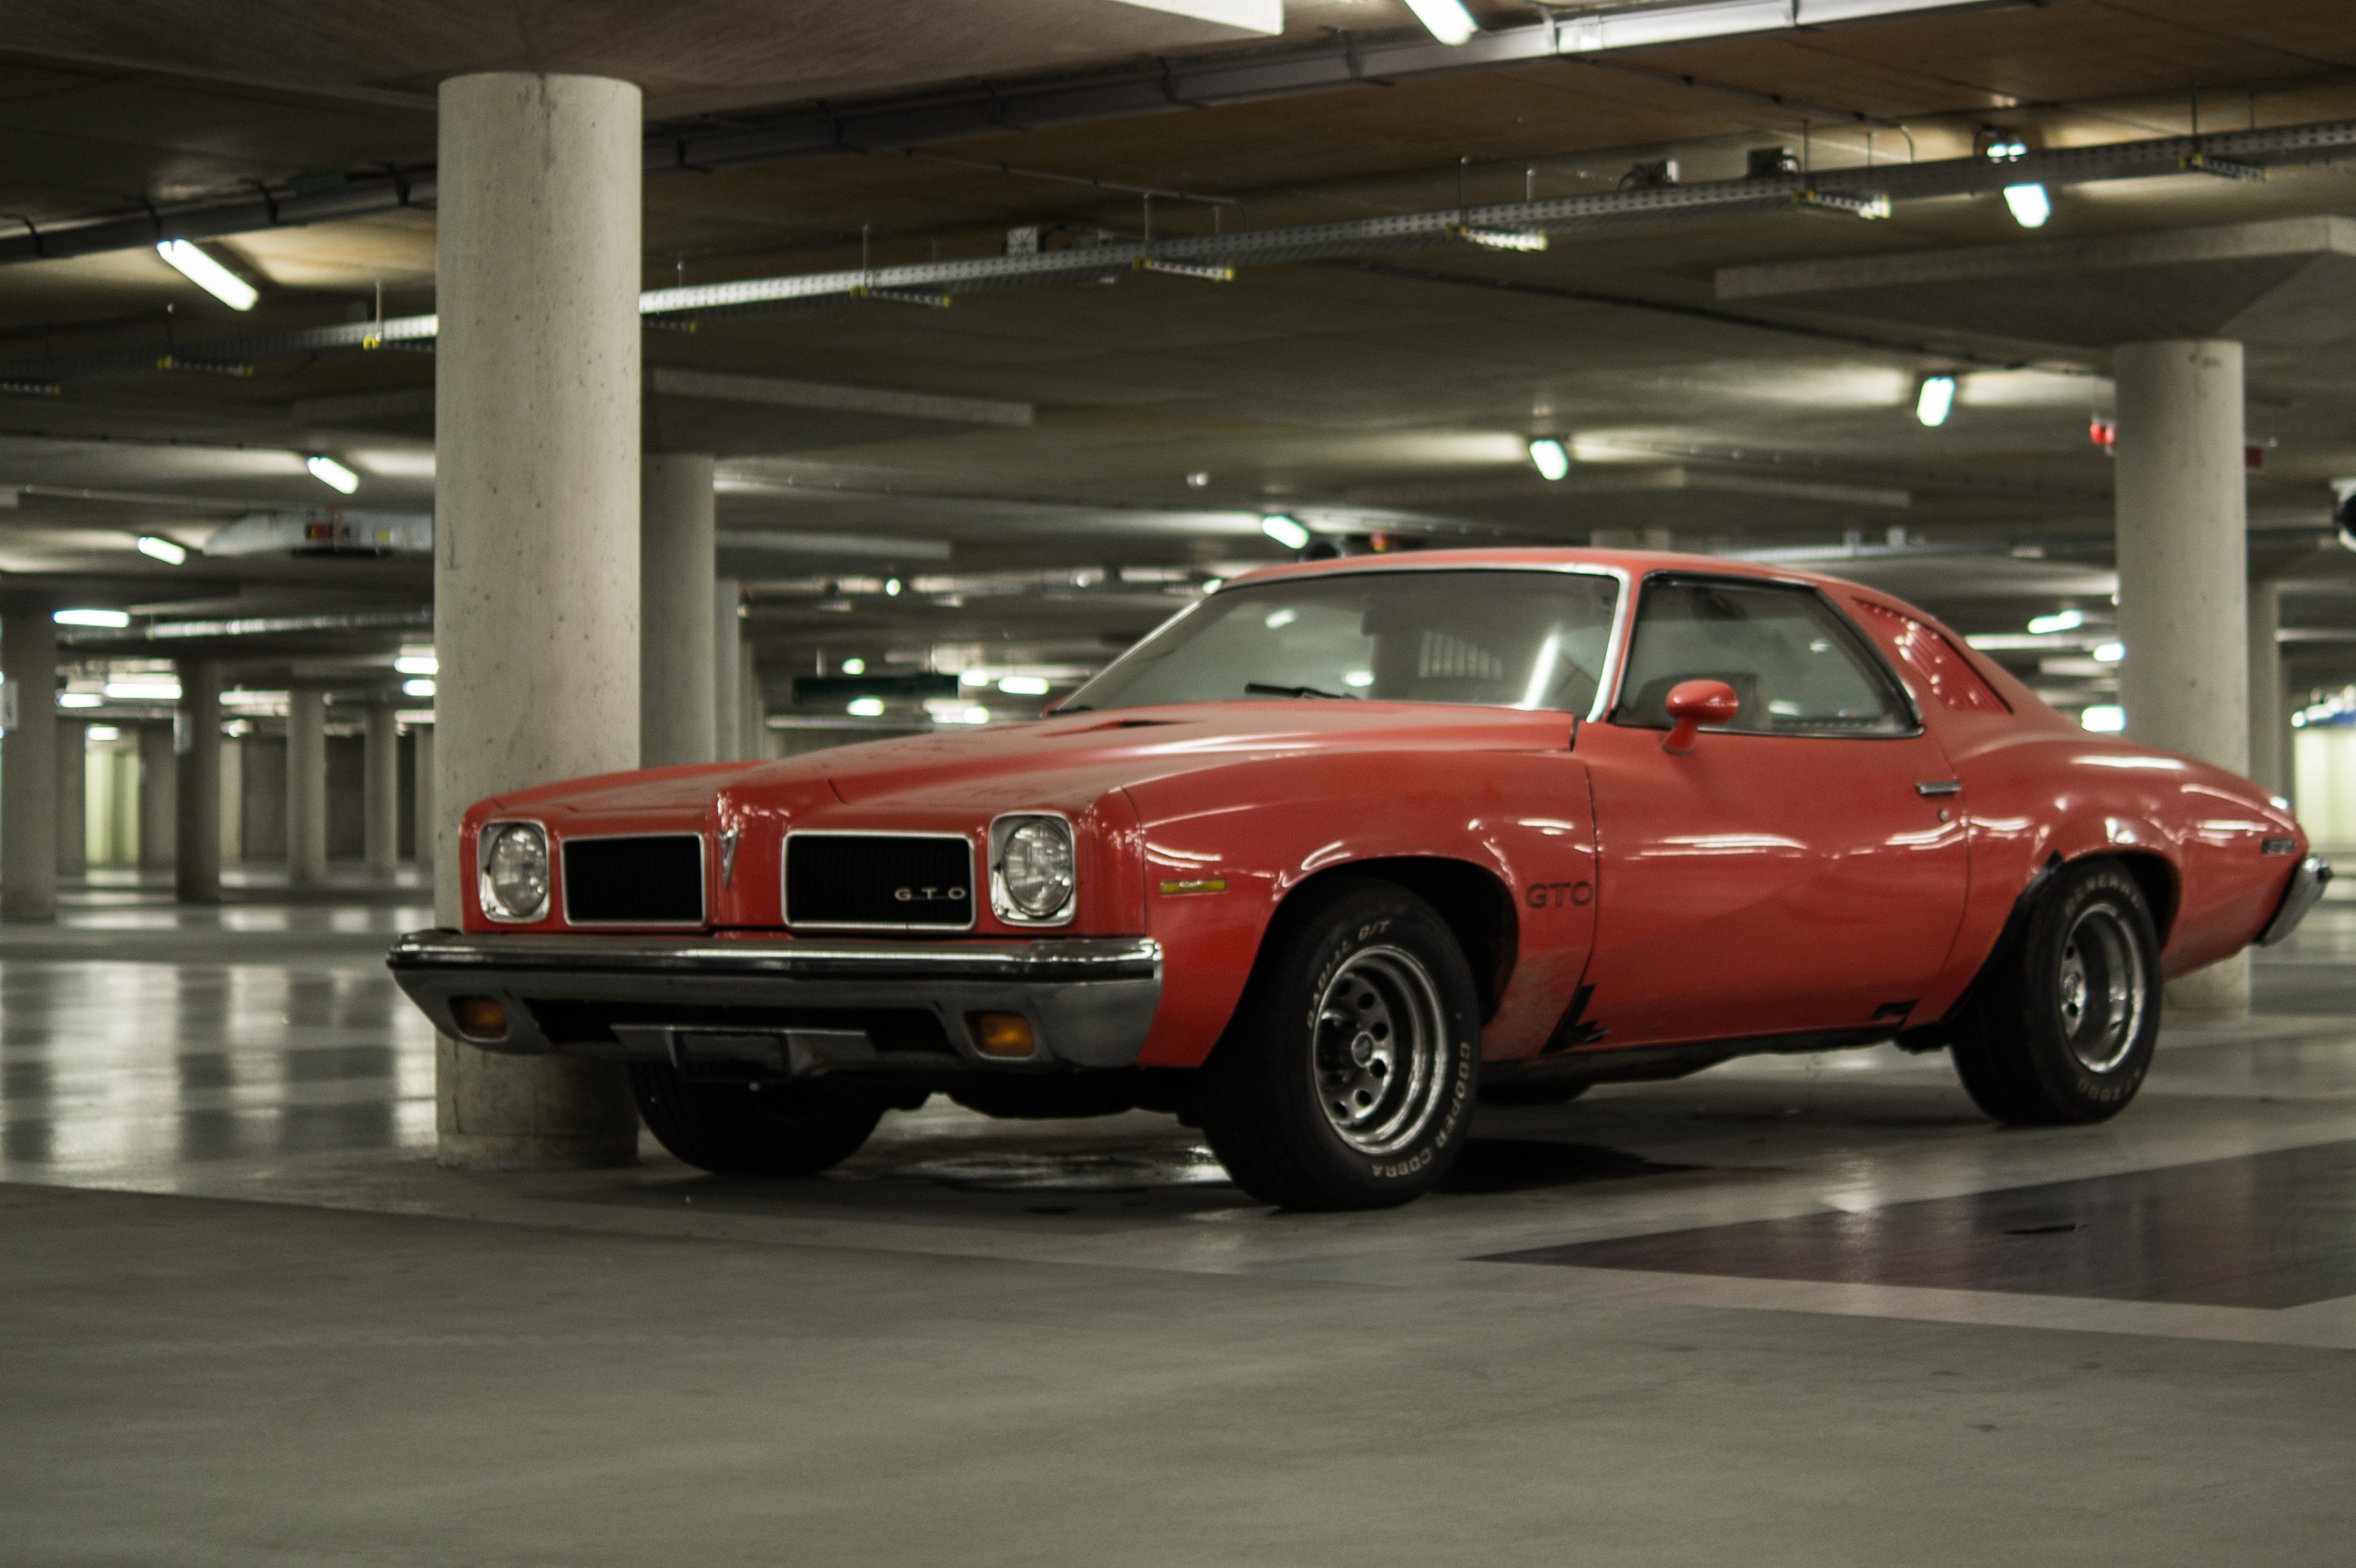
car, automobile, retro, old, transportation, red, vehicle, drive, garage, speed, muscle, automotive, sports car, muscle car, race, american, hot, engine, motor, classic, coupe, fast, mechanic, land vehicle, automobile make, automotive exterior, automotive design, performance car, stock car racing, full size car